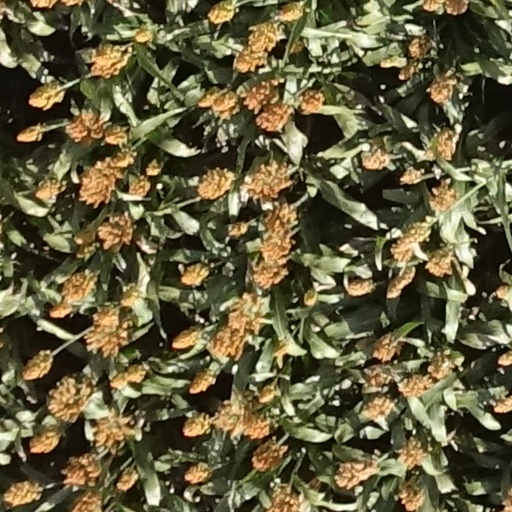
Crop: sorghum